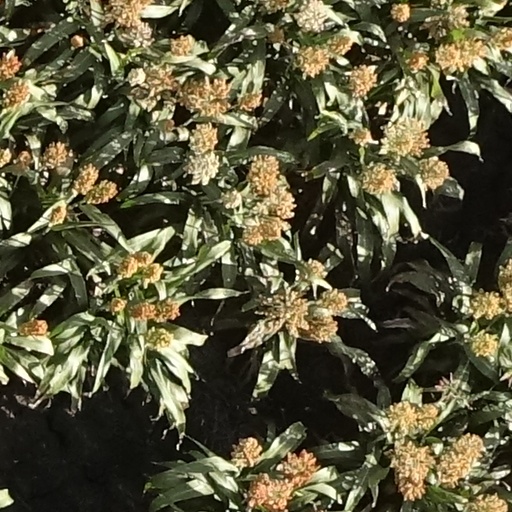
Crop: sorghum